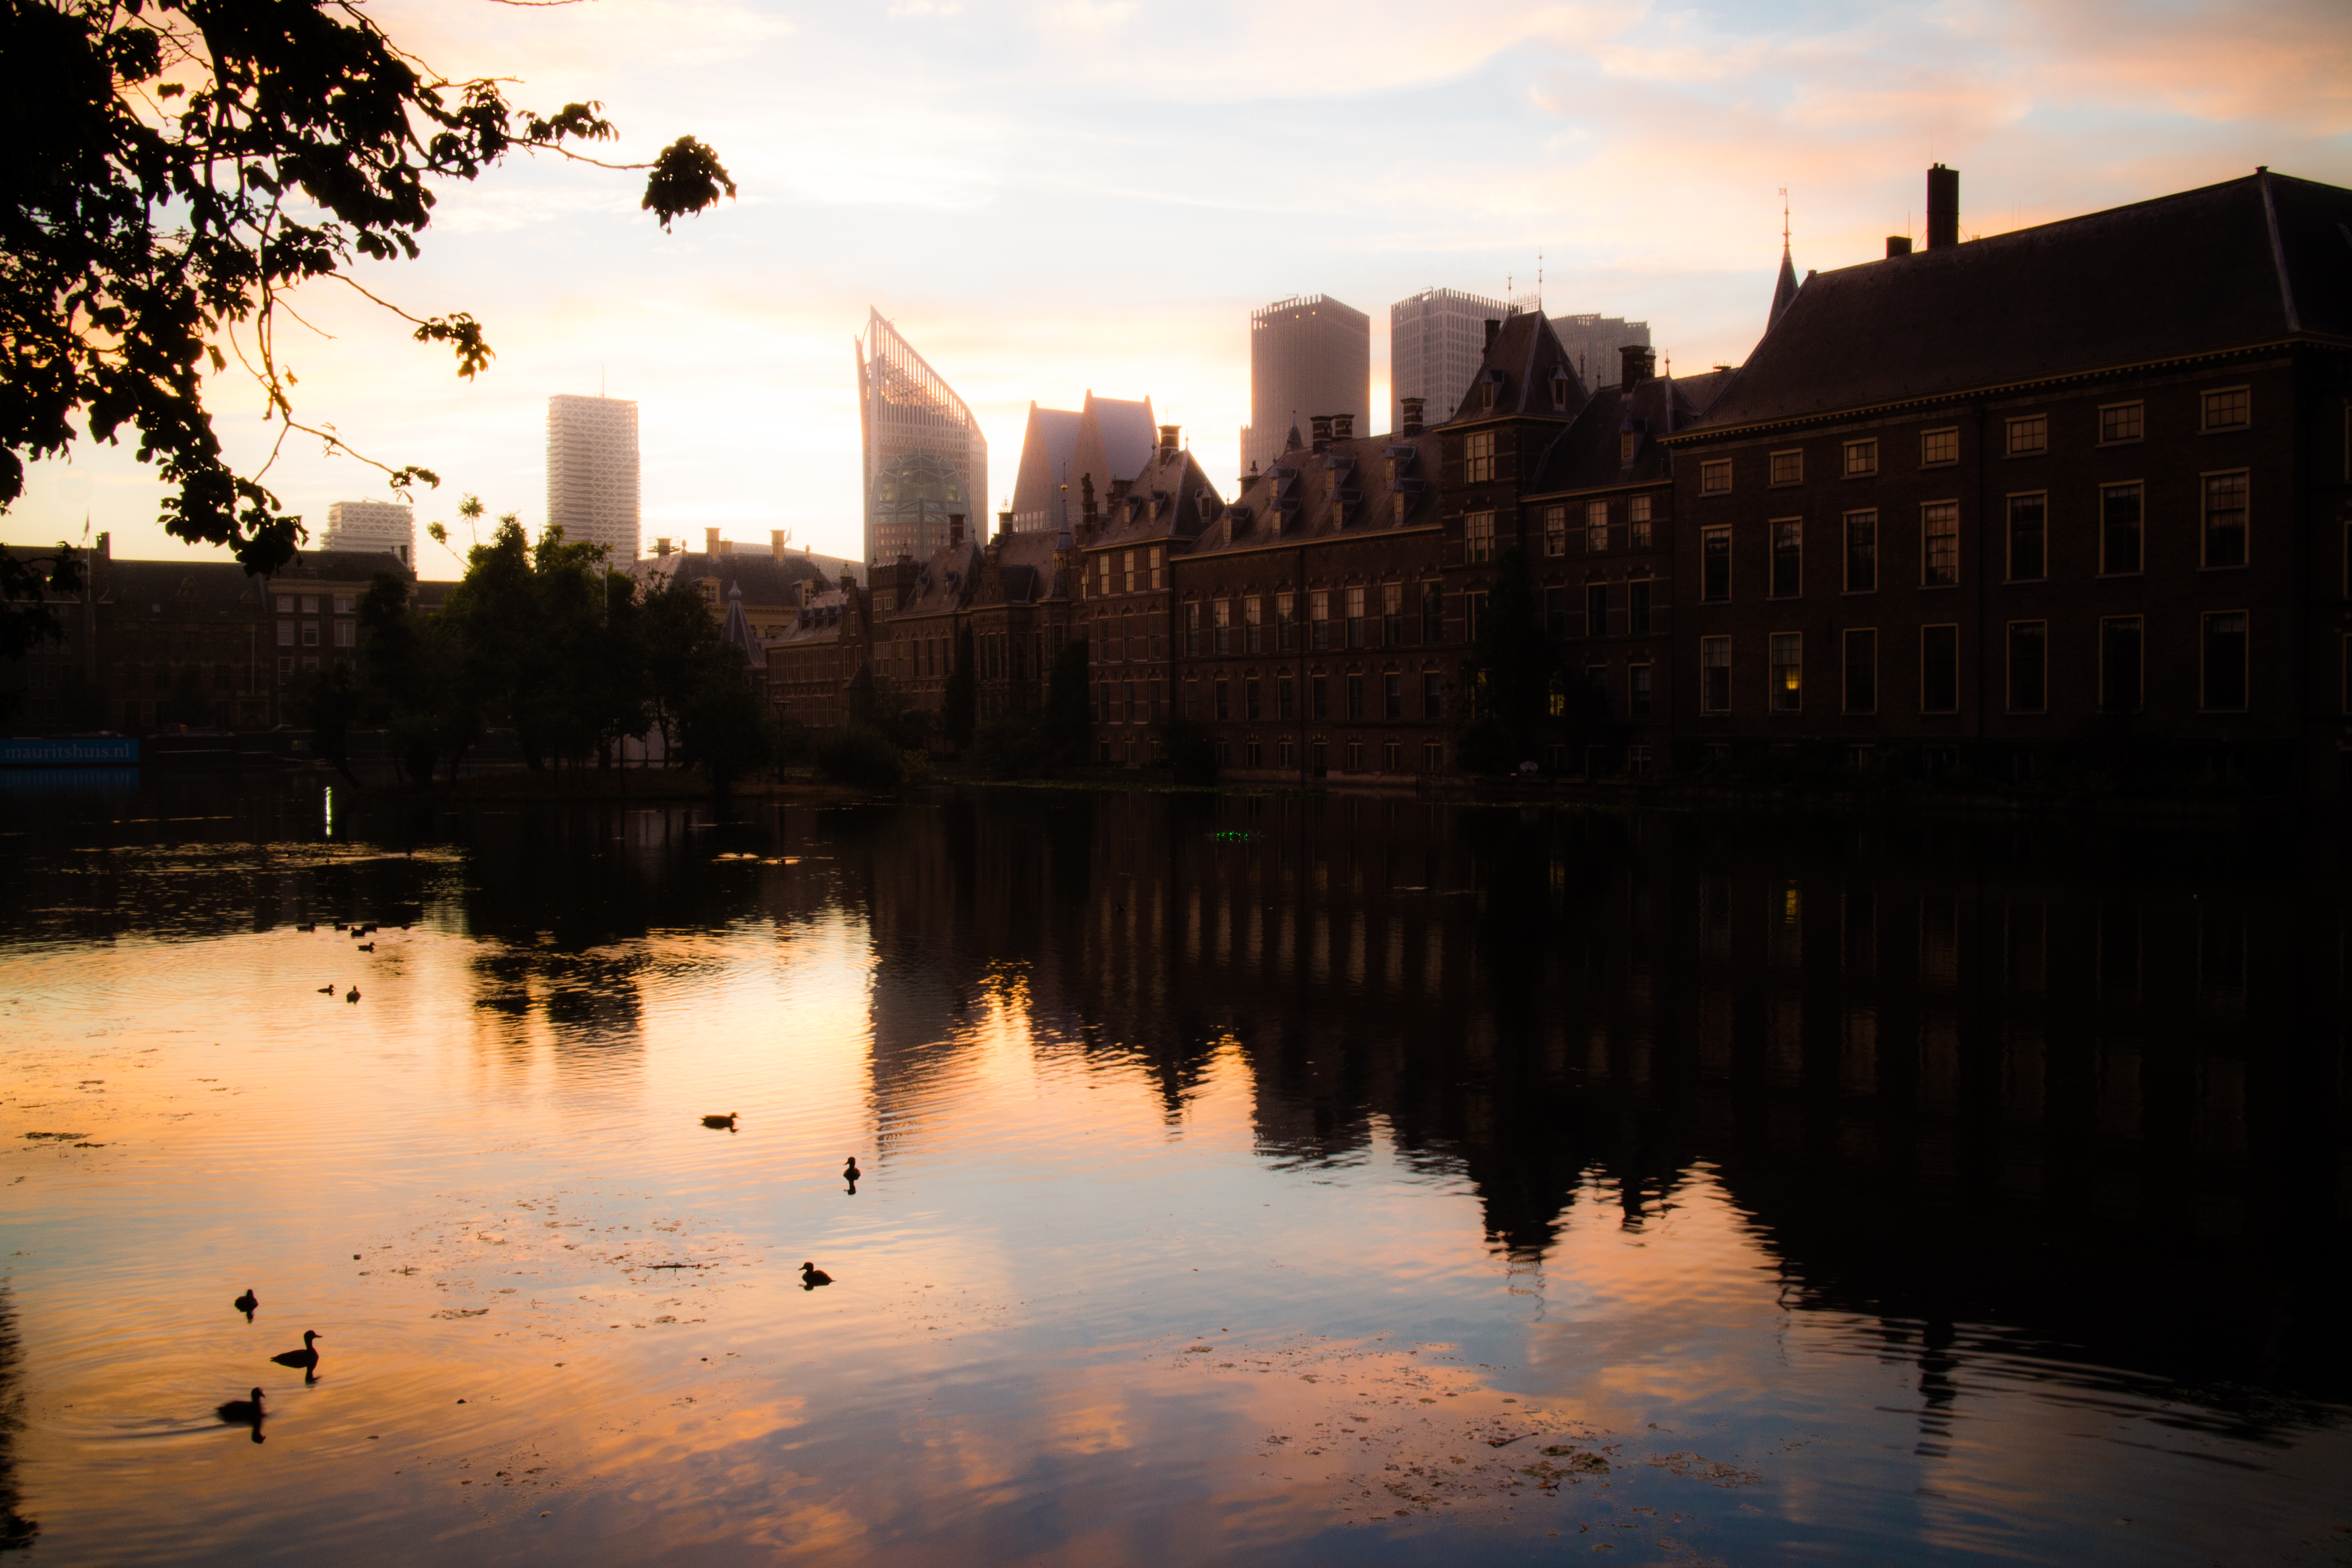
landscape, water, sunrise, sunset, night, sunlight, morning, dawn, skyscraper, river, cityscape, dusk, evening, reflection, waterway, south, holland, den, nederland, hague, haag, zuid, binnenhof, netherlands, paysbas, haye, parliament, hoftoren, zurichtoren, castalia, awekening, dekroon